Alexandria (film)

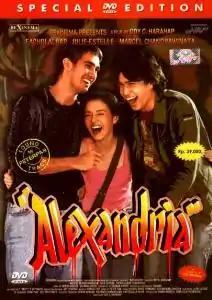
"Alexandria" DVD cover

Alexandria is a 2005 Indonesian film, featuring a soundtrack album by Indonesian pop rock band Peterpan and considered as the best selling soundtrack album in Indonesia with 1,3 million copies being sold.